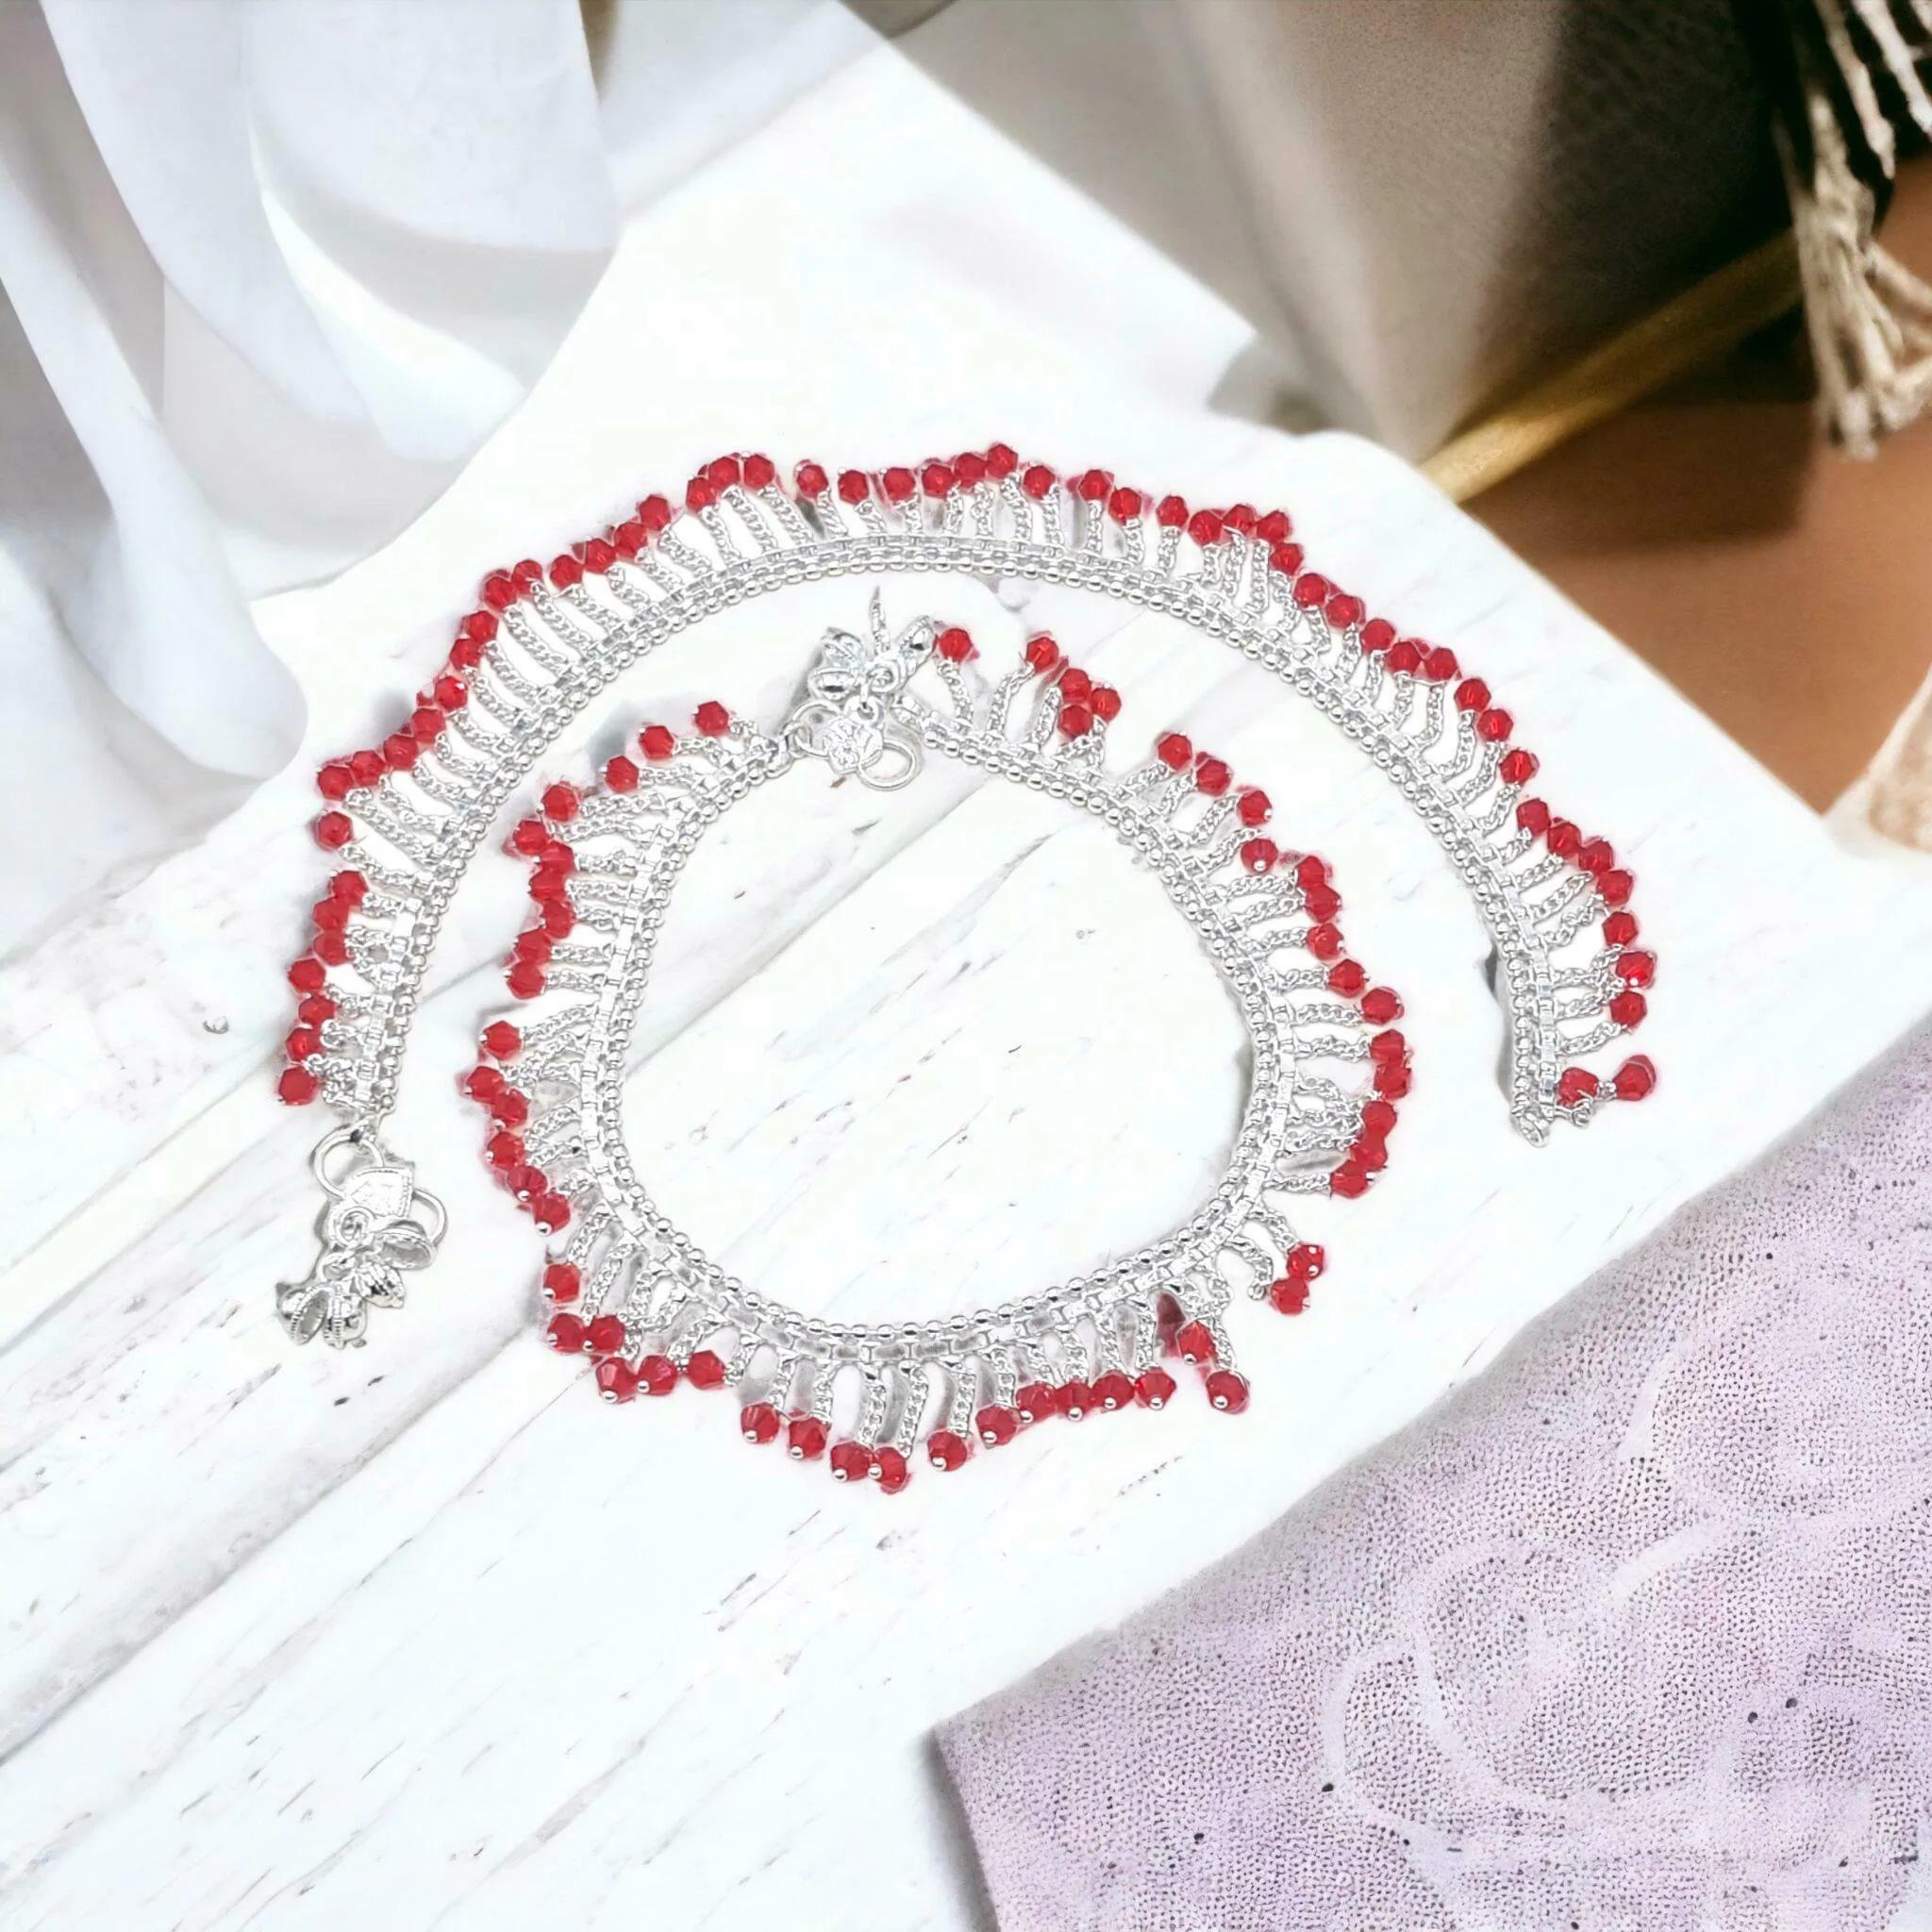
BR Ornaments A236 Alloy Anklet (Pack of 2)
Type: Anklet
Brand: BR Ornaments
Price: Rs. 299
 This silver anklet looks good with all indian outfitsor traditional outfits suitable girls and women of all ages. grab this pair of anklets, you will feel stylish ankle and shining silver anklet will make beautiful, you must buy the sns traders anklets you will never go wrong with the latest design, fancy anklets in silver jewellery.